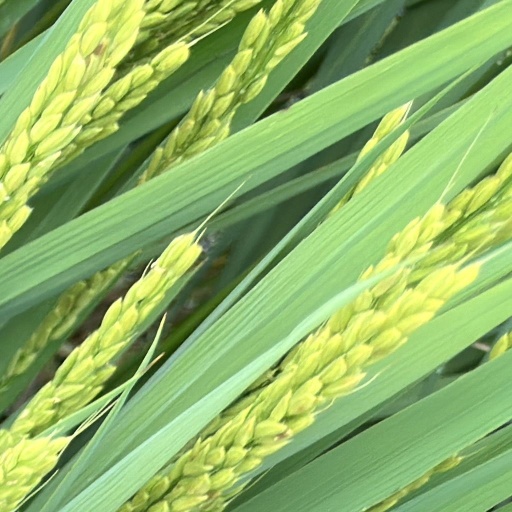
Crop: rice